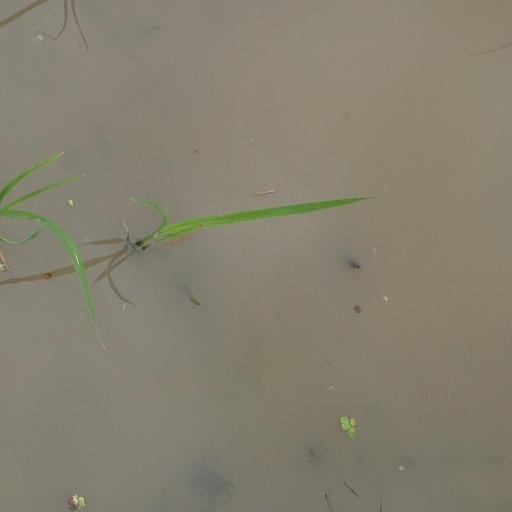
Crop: rice